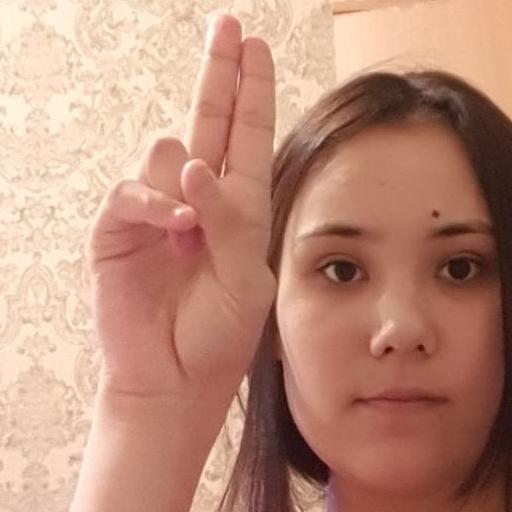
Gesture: two_up